George Beauchamp (music hall)

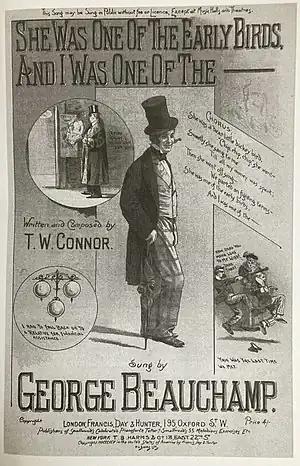
Sheet music cover for "She Was One of the Early Birds" (1895) showing Beauchamp

Sarsfield Patrick Beauchamp (20 February 1862 – 28 December 1900), known professionally as George Beauchamp, was an English music hall singer and comedian.